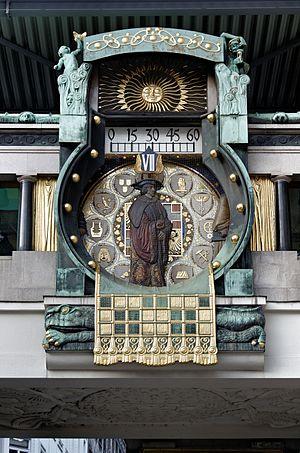
Ankeruhr, Vienne
La Sécession viennoise est un courant artistique qui s'est épanoui en Autriche, plus particulièrement à Vienne, entre 1898 et 1906.